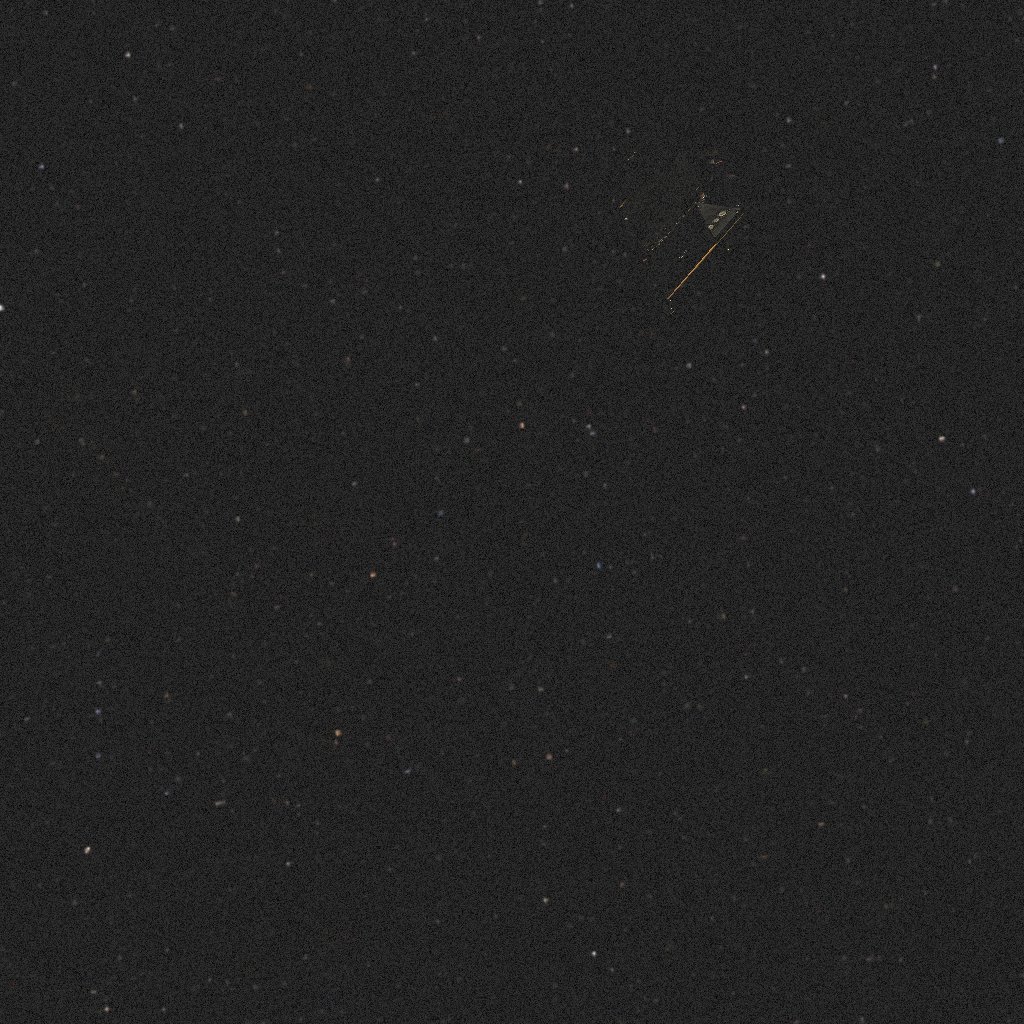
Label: proba_2